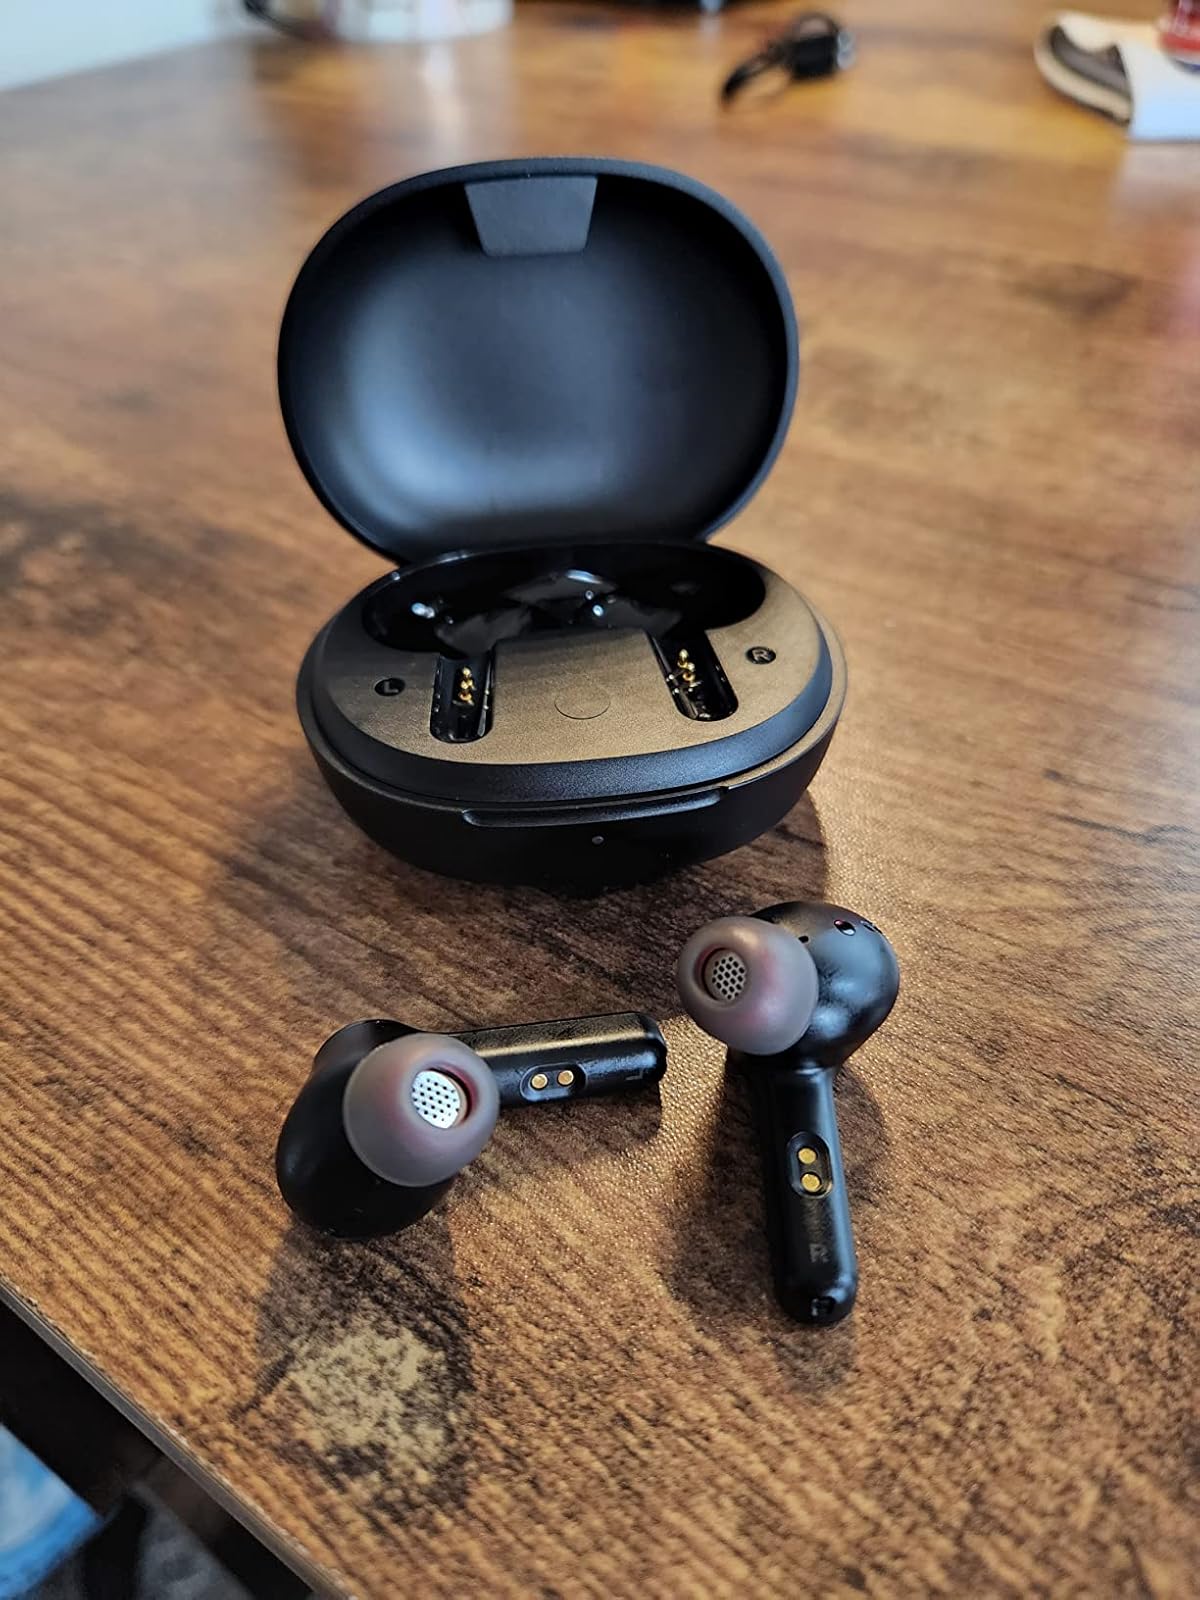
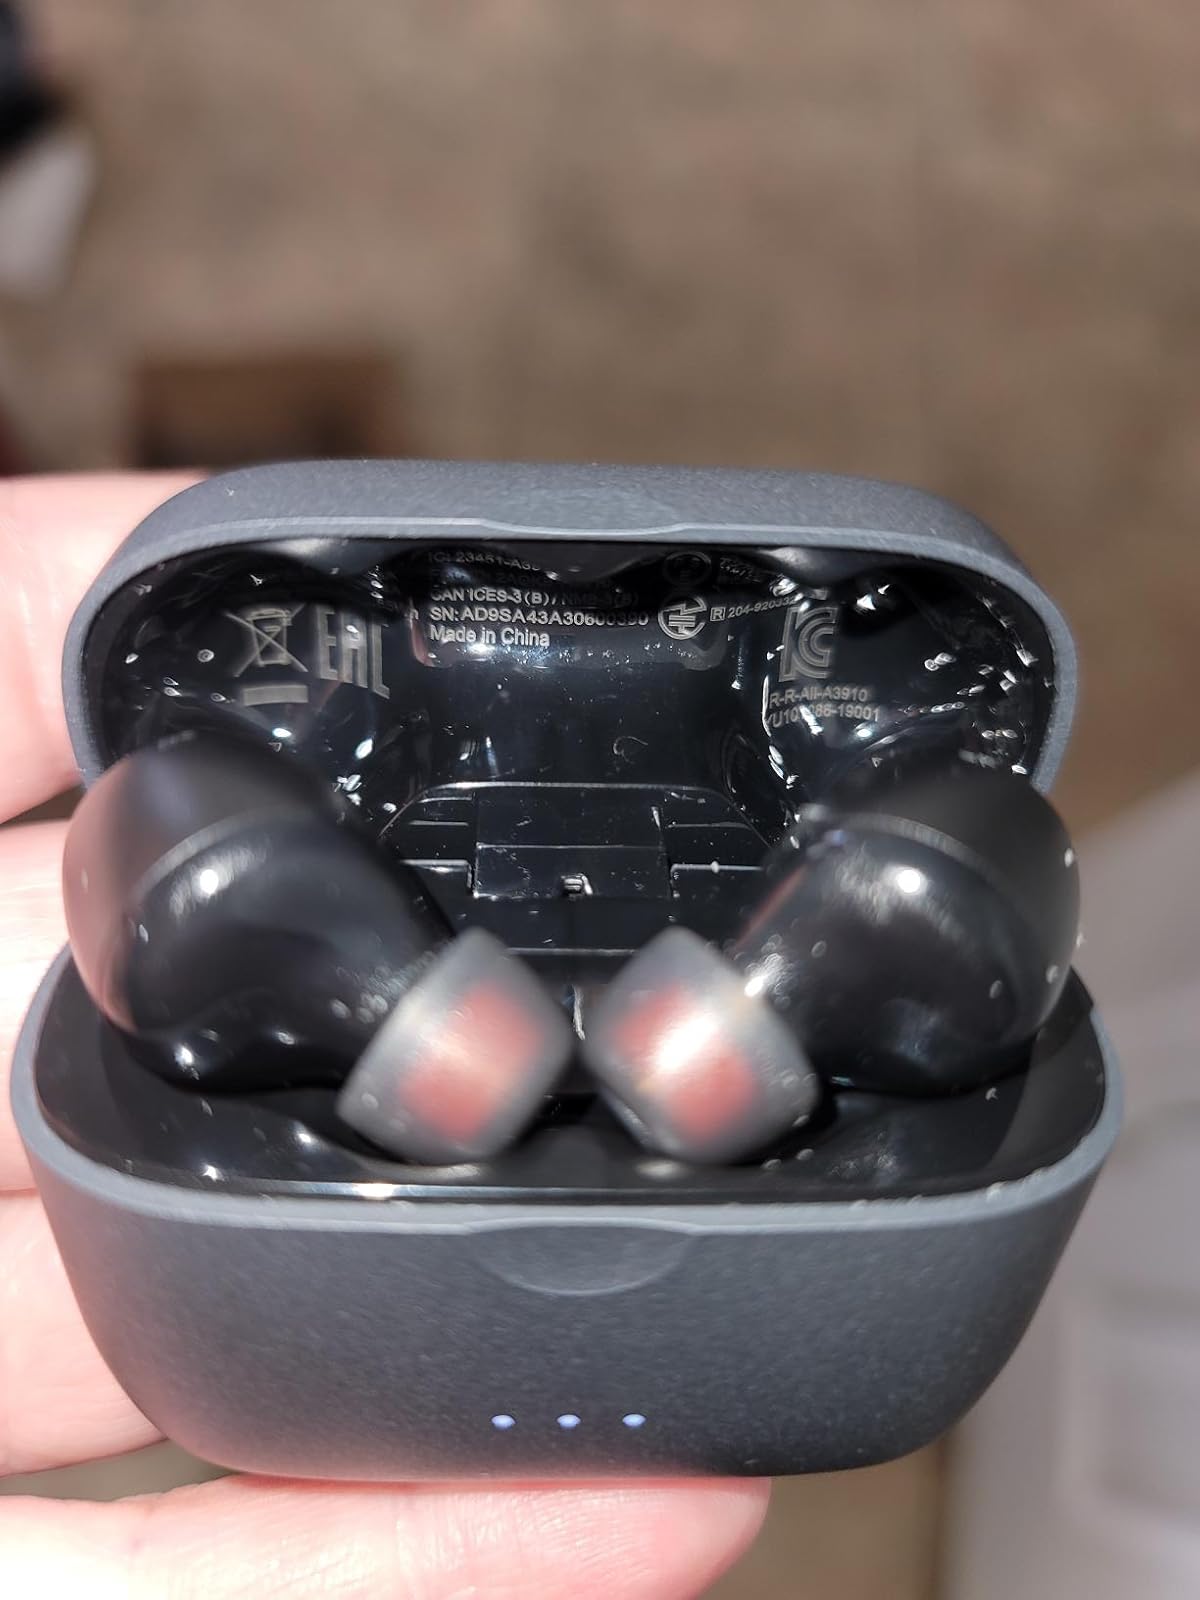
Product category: earbuds
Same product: no